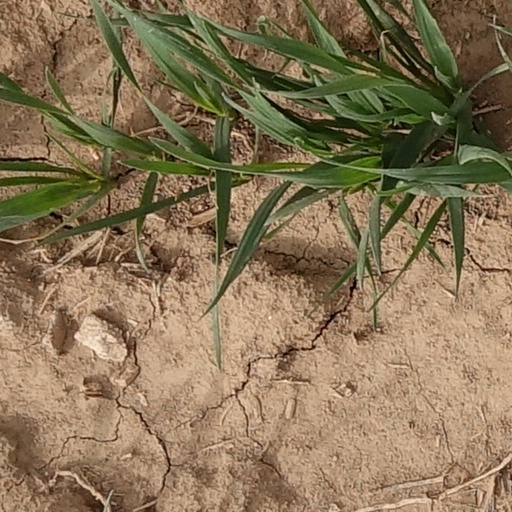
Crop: wheat